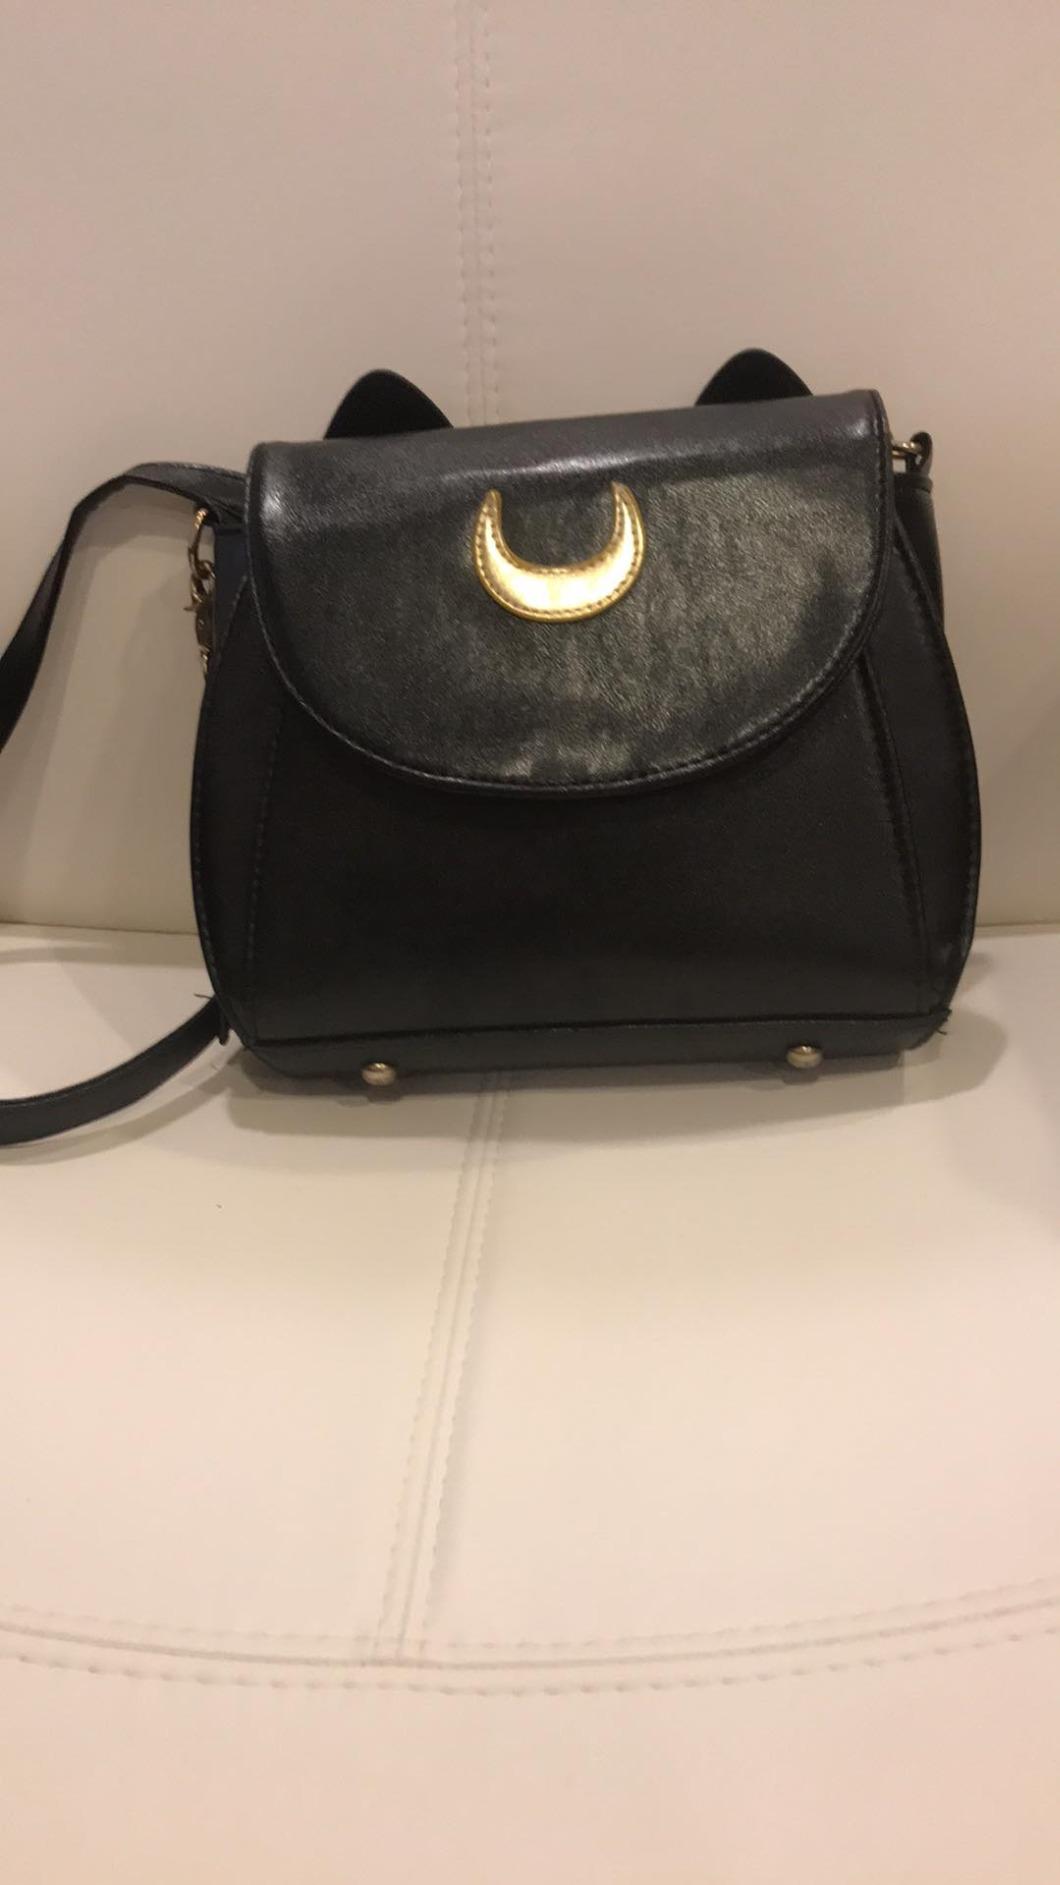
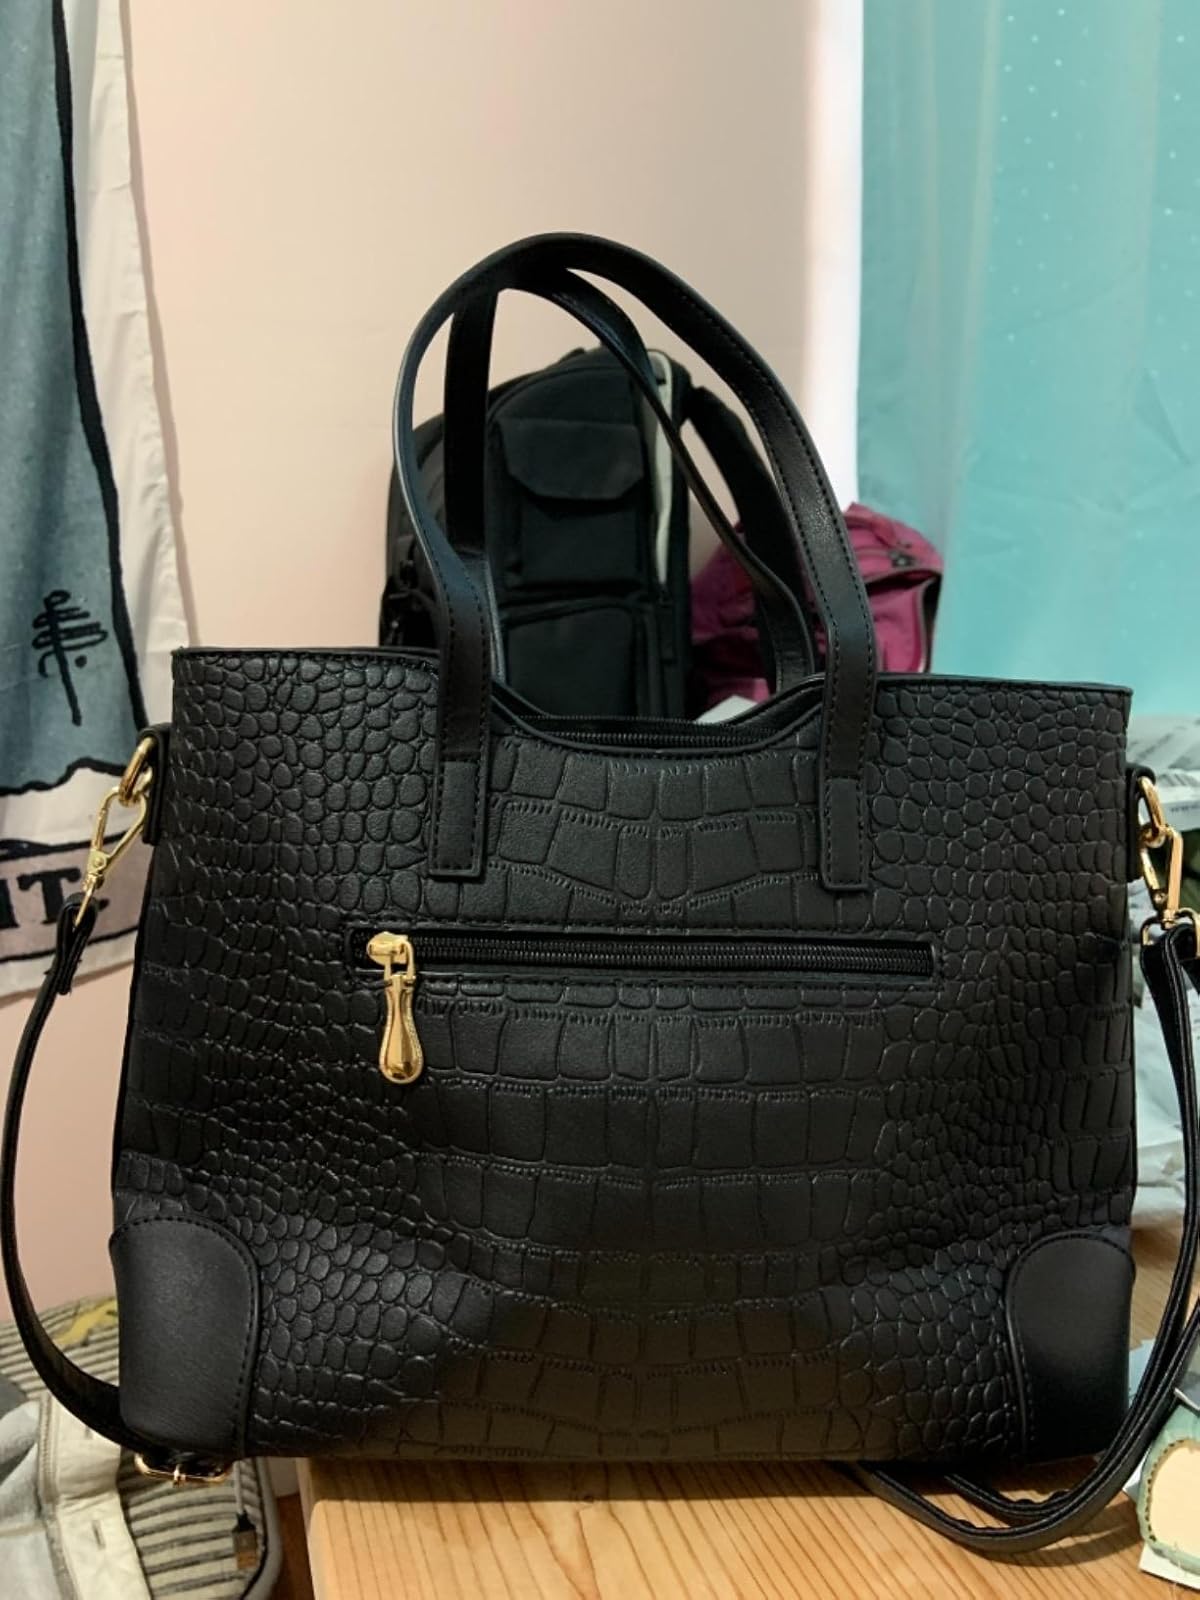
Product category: accessories_handbag
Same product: no